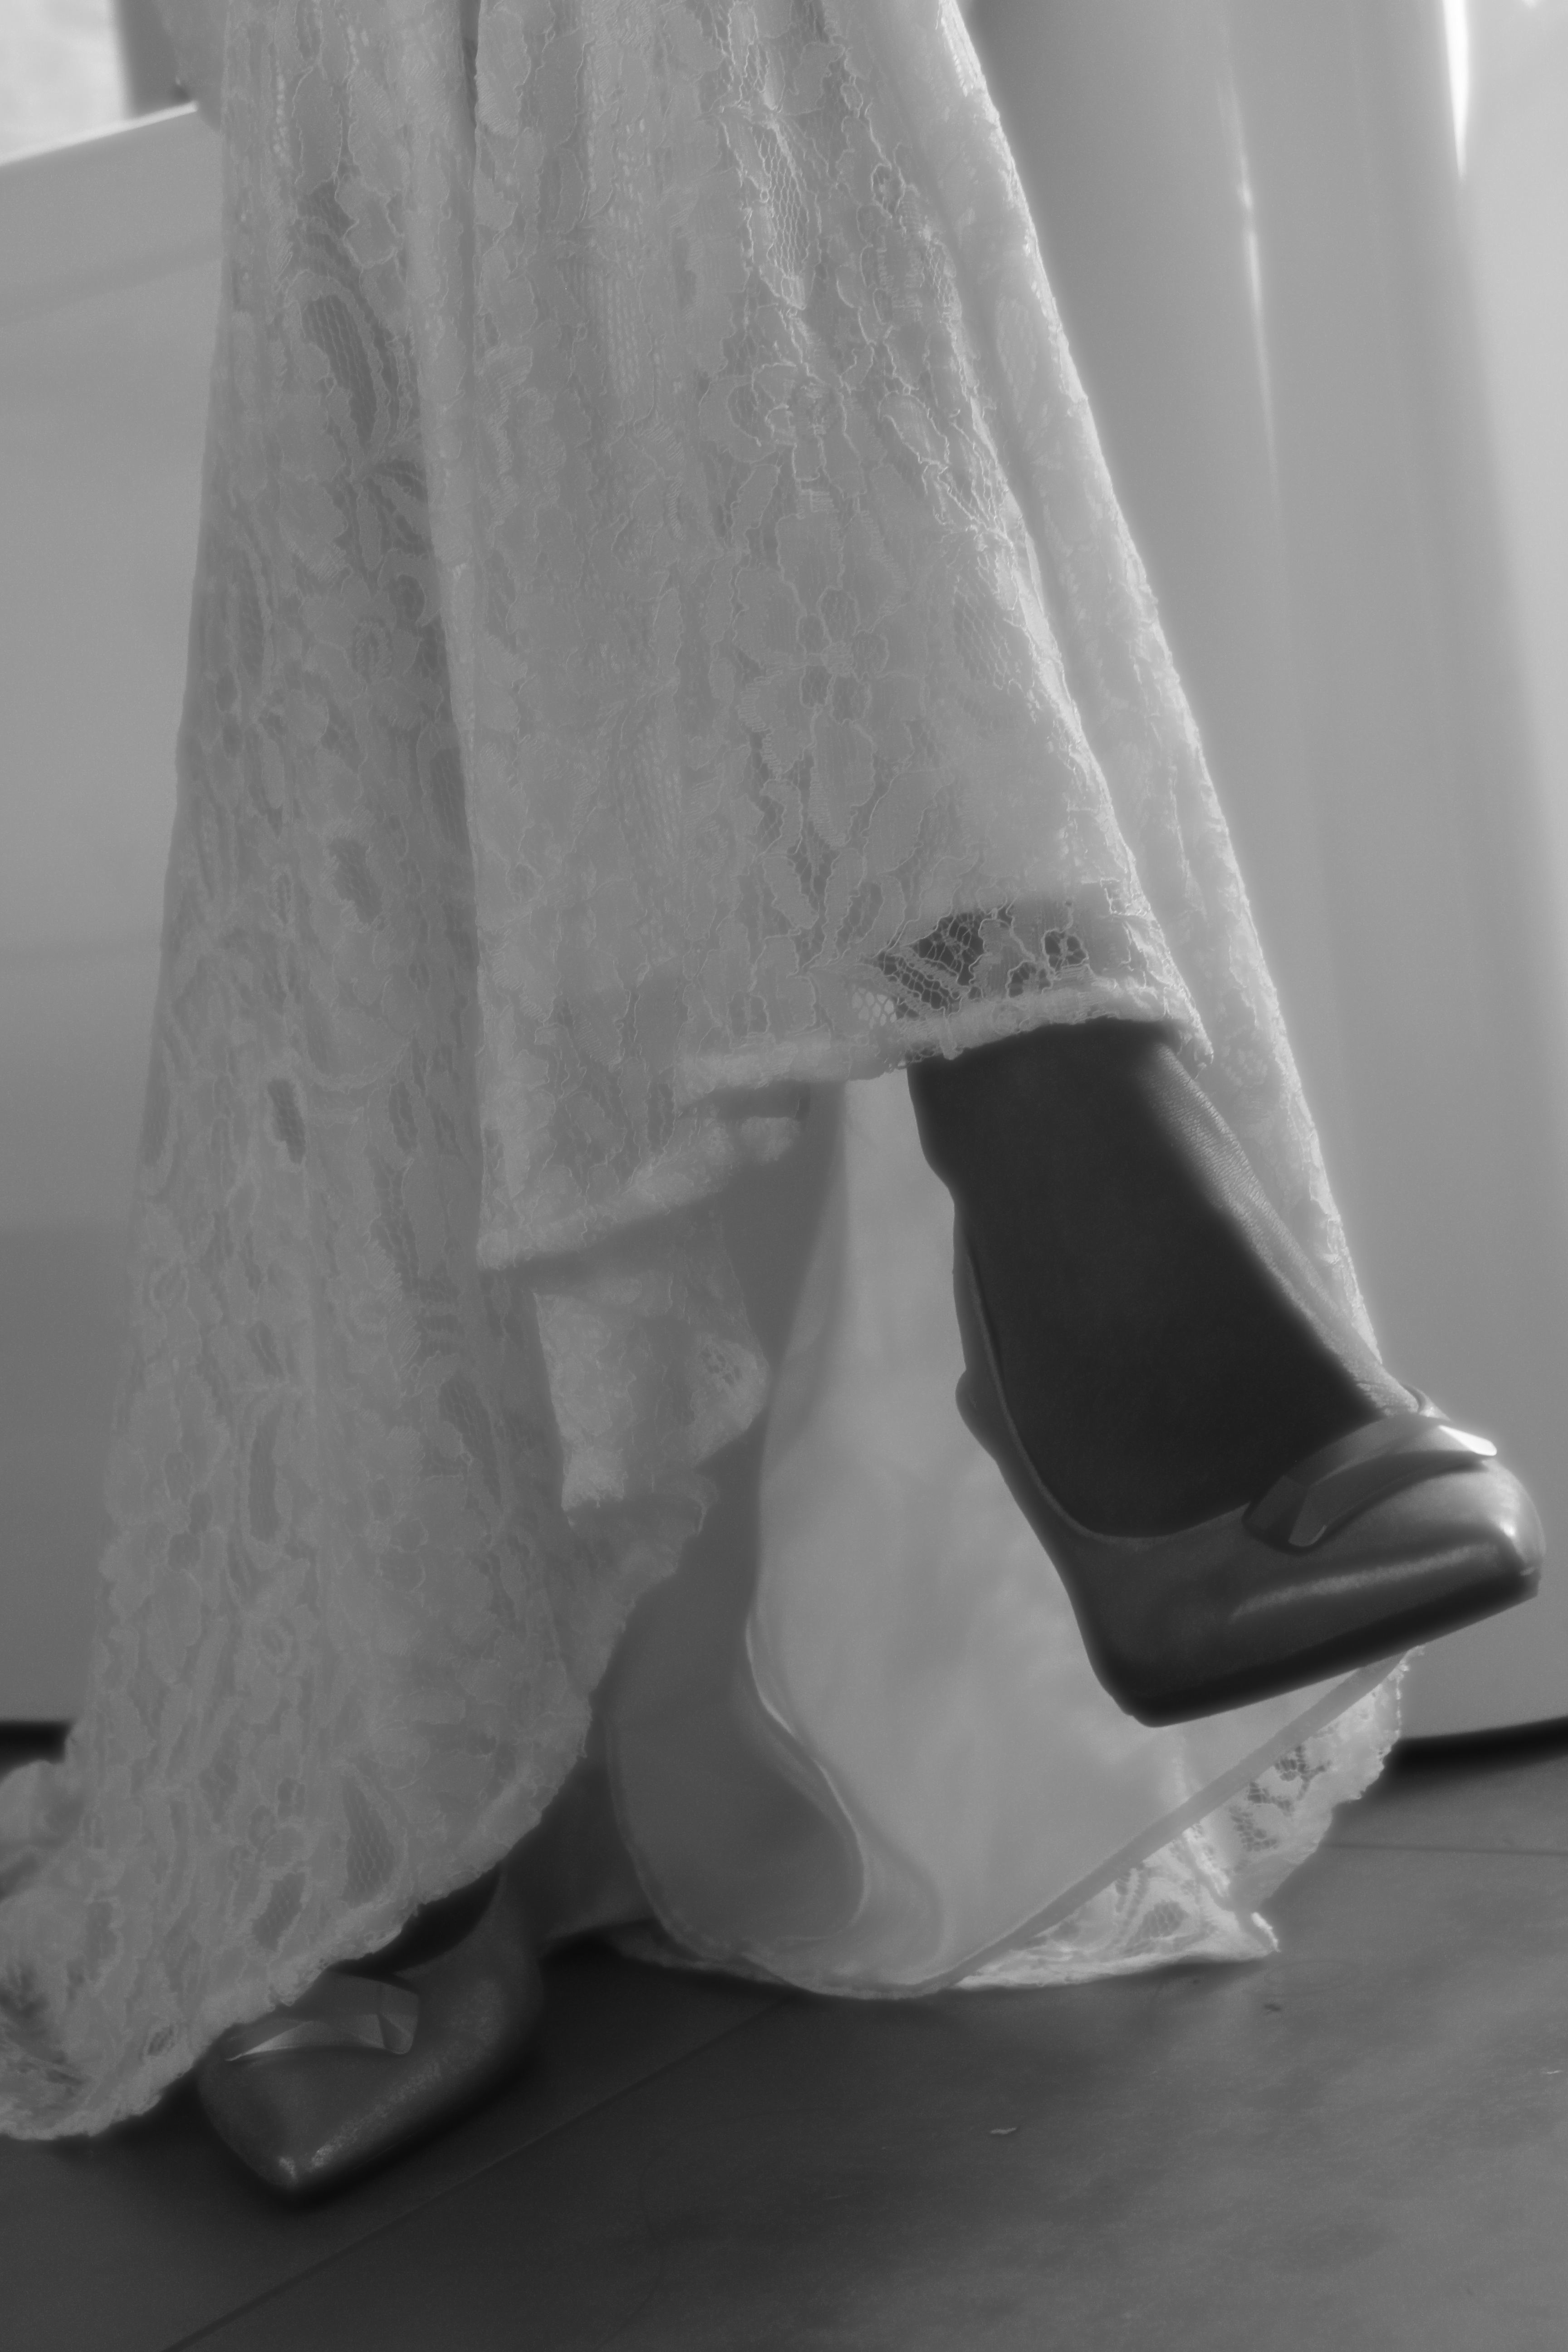
shoe, black and white, white, photography, leg, dance, model, spring, sitting, lace, fashion, black, monochrome, wedding, wedding dress, dress, footwear, photograph, monochrome photography, human positions, art model, bridal clothing